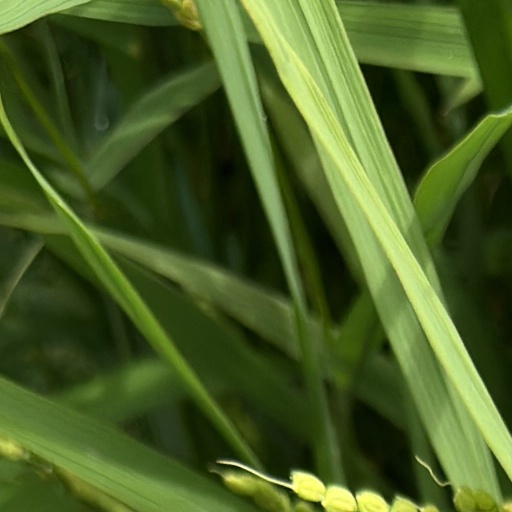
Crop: rice